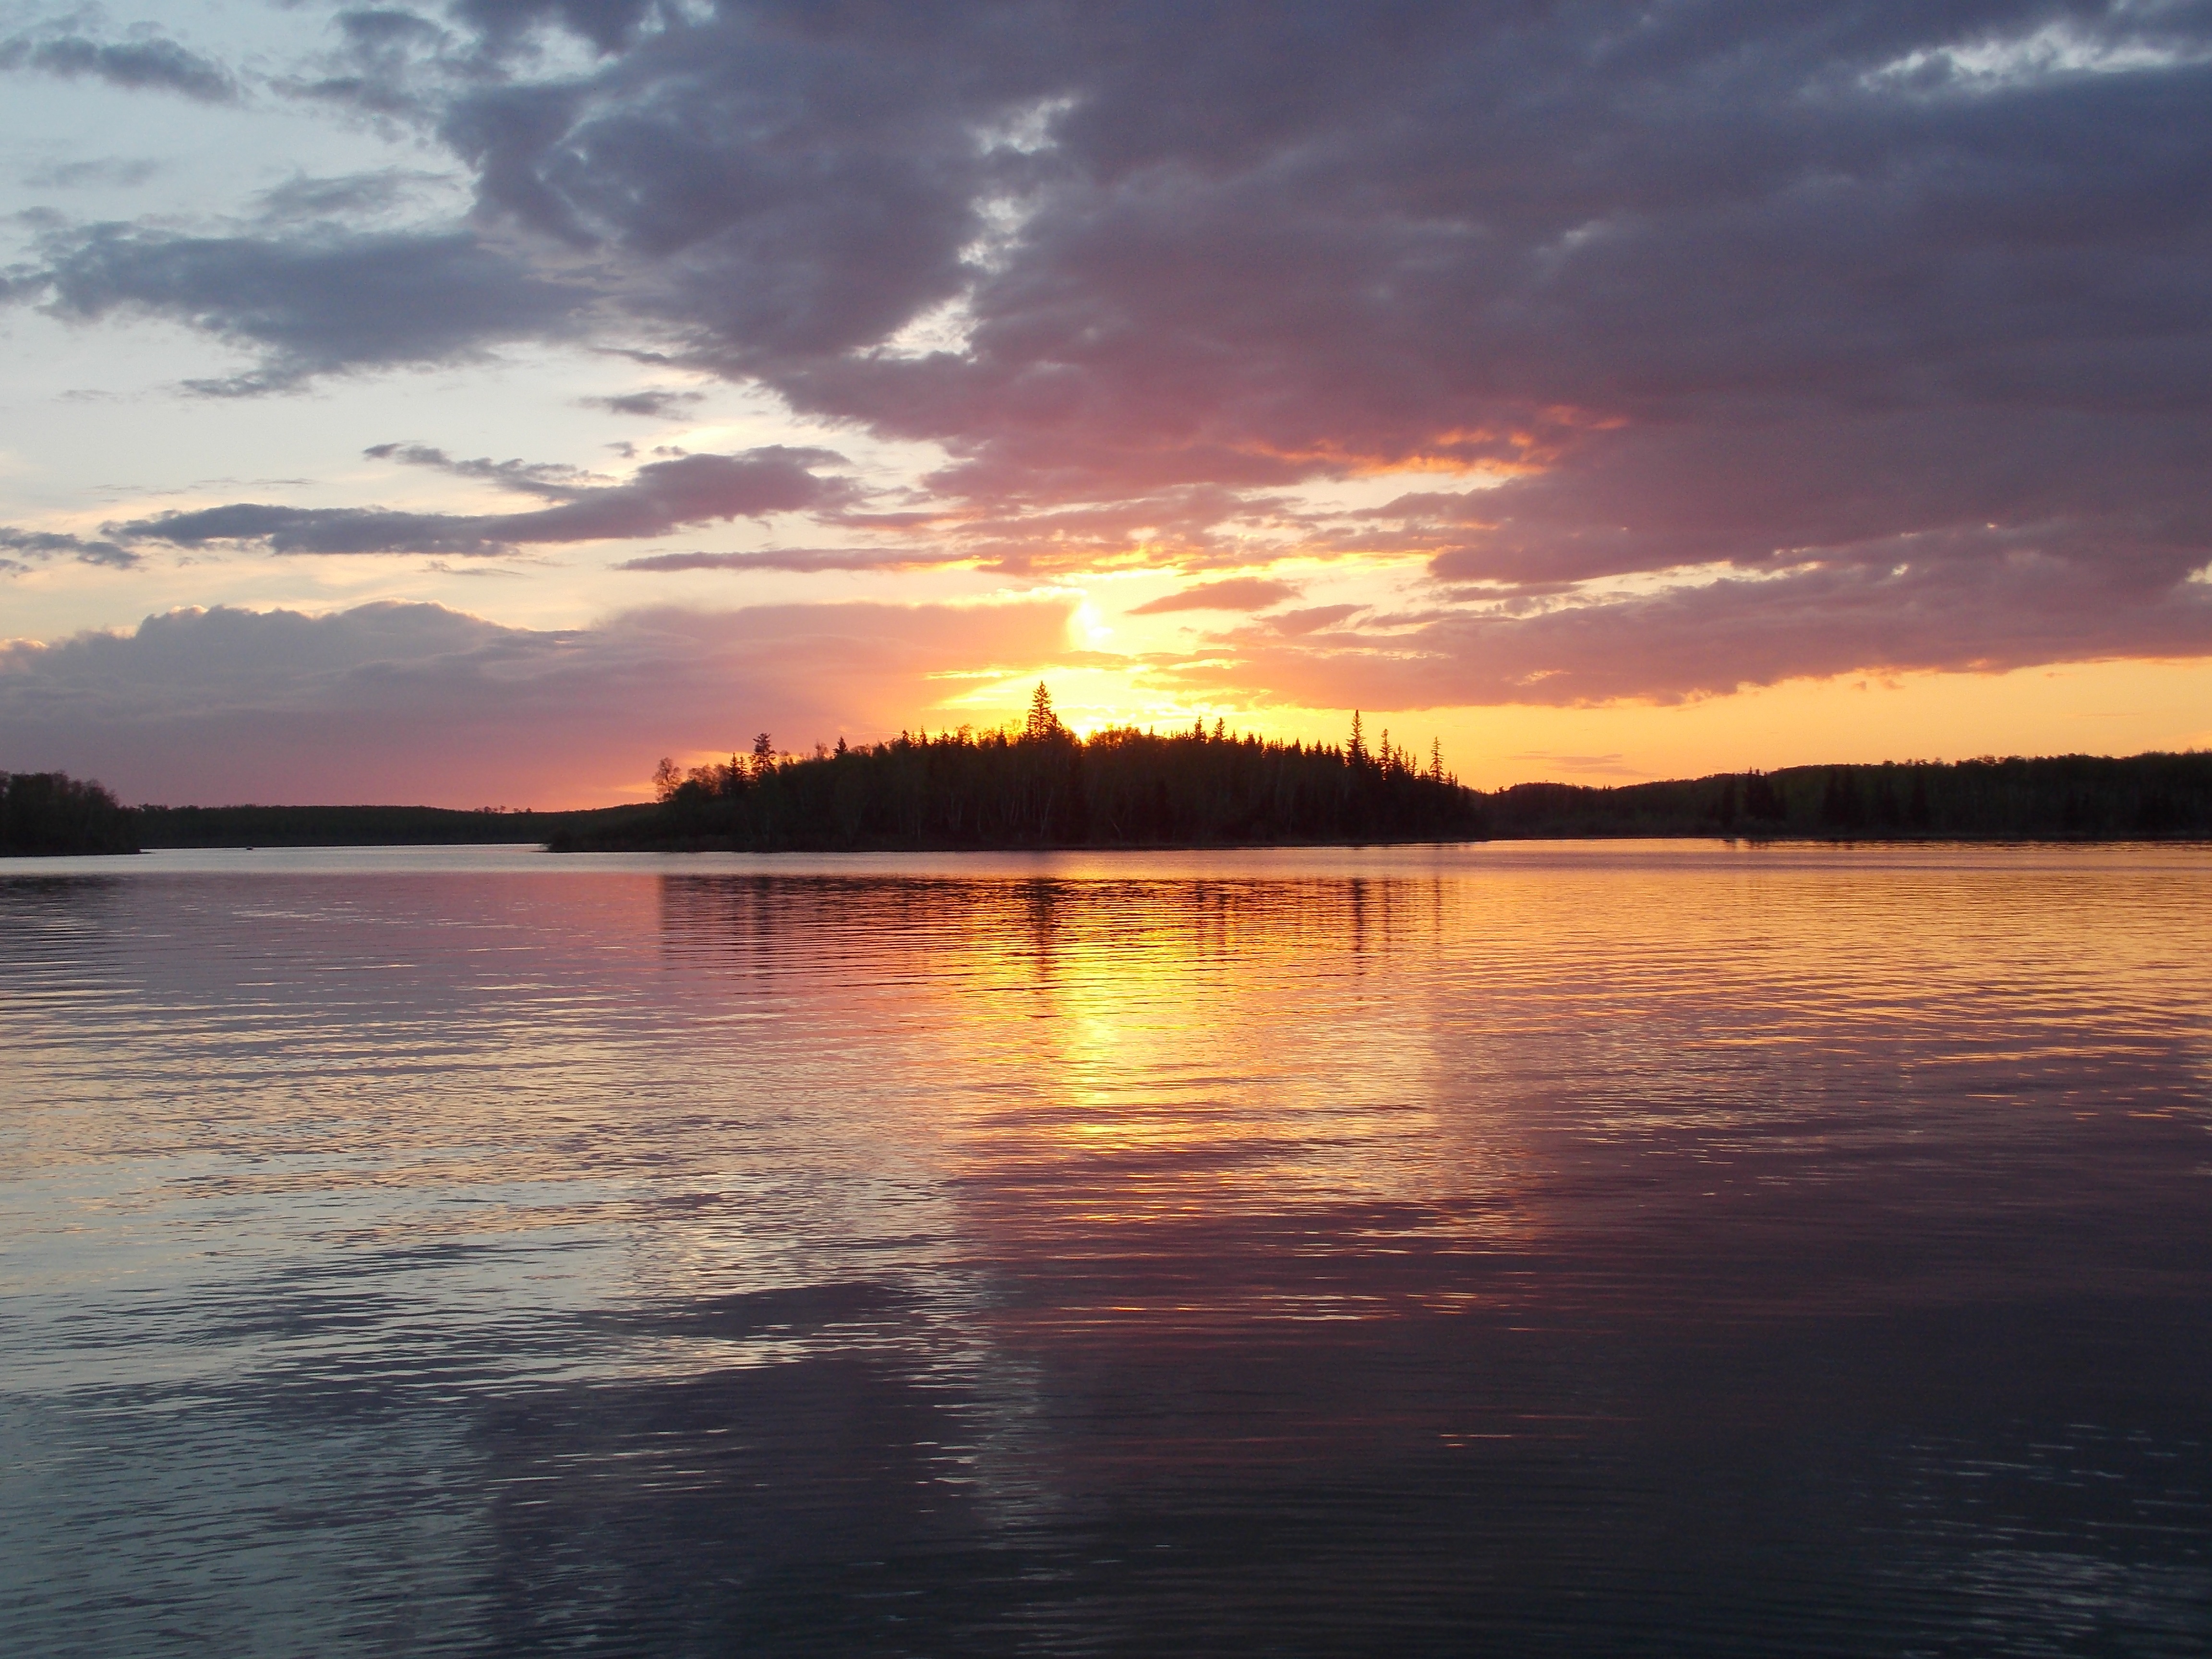
sea, water, nature, horizon, cloud, sky, sun, sunrise, sunset, sunlight, morning, shore, lake, dawn, river, summer, dusk, evening, reflection, tranquil, scenic, bay, island, colorful, reflections, beautiful, scene, loch, afterglow